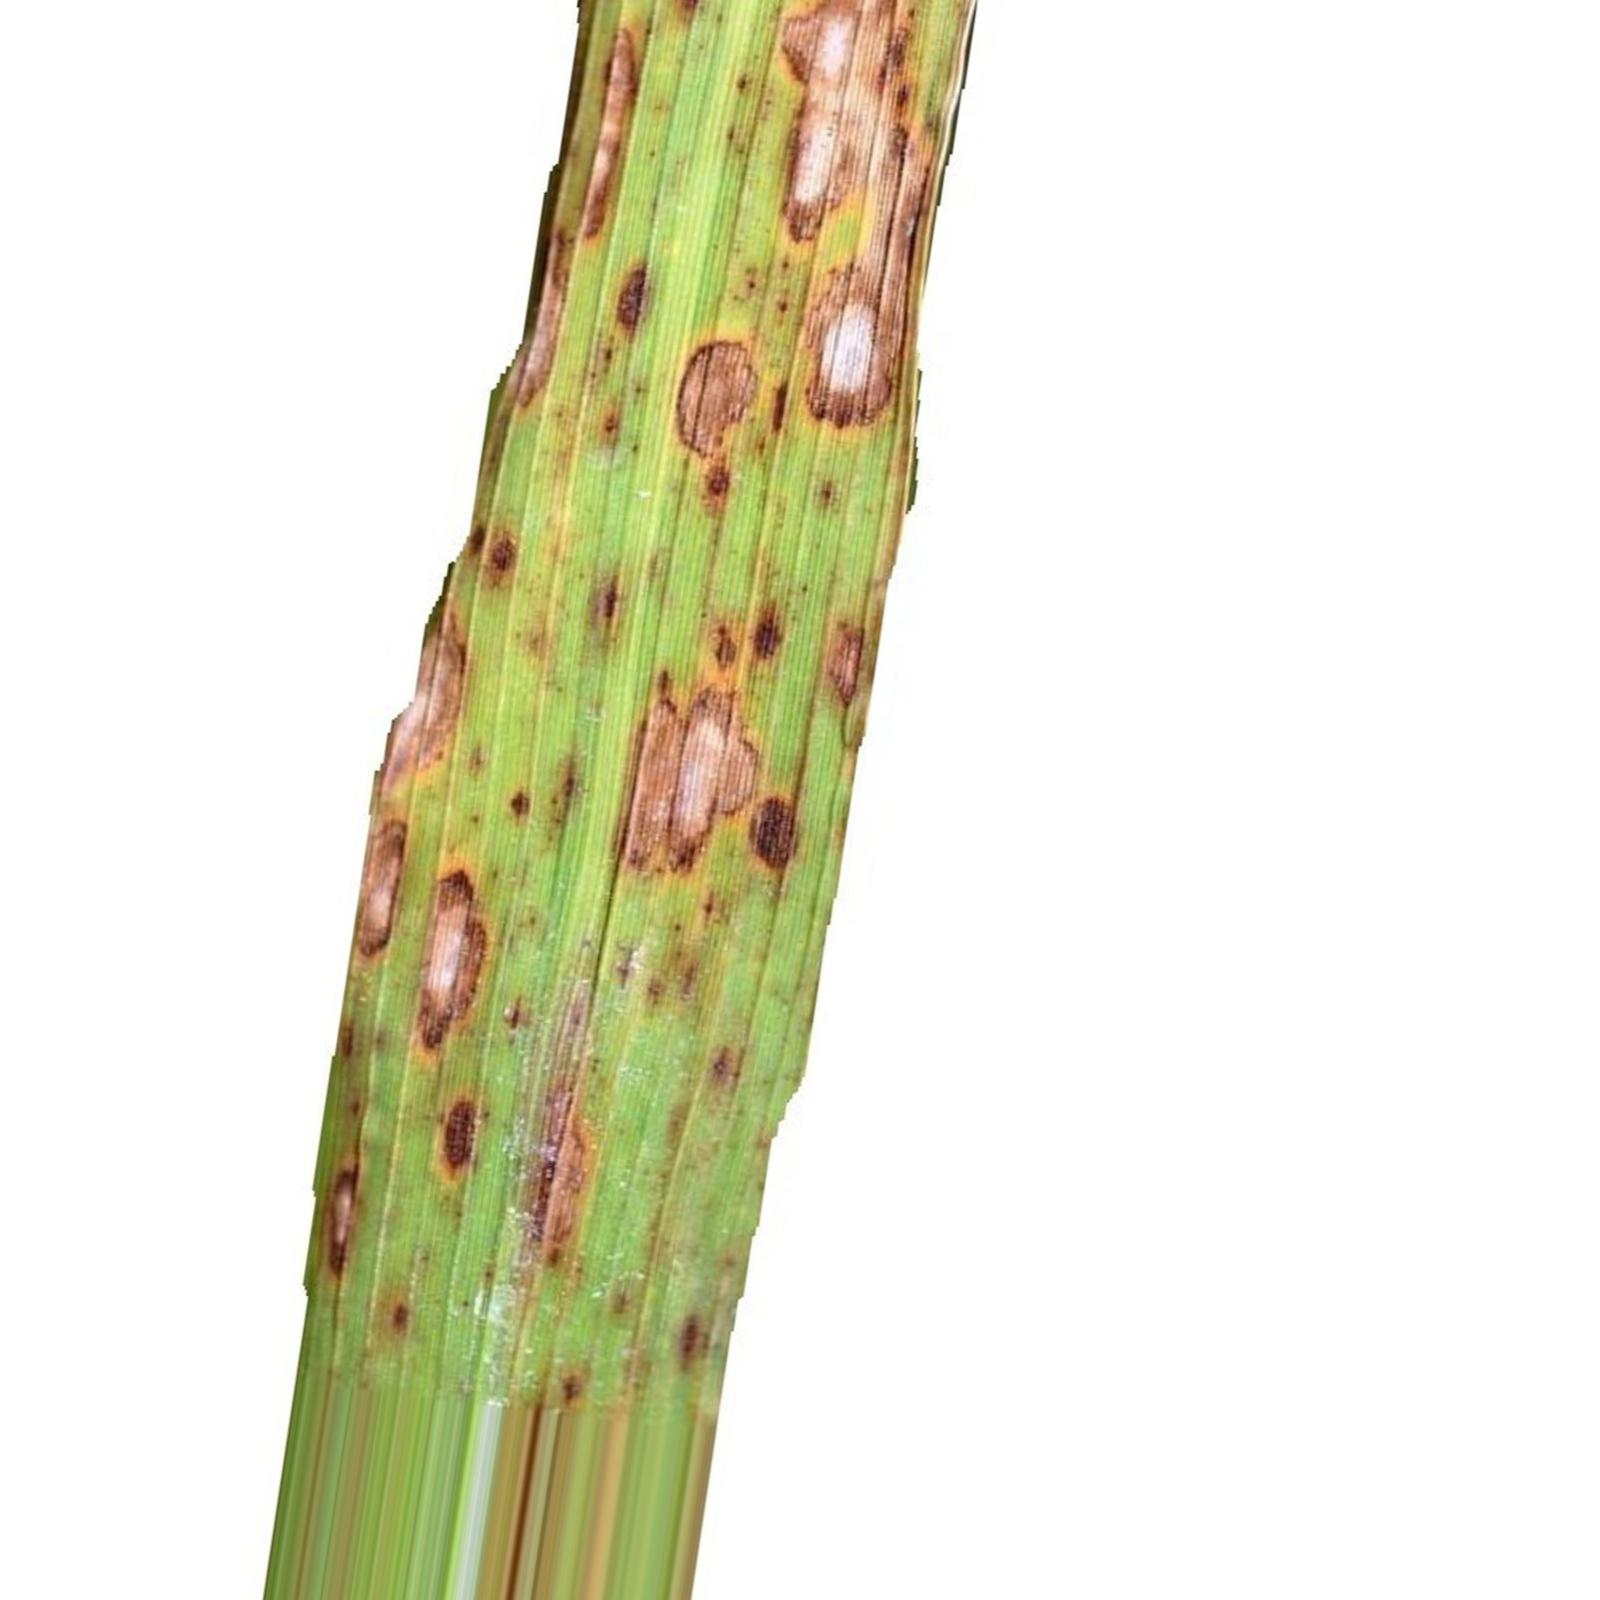
Nhãn: Bệnh Đốm Nâu ( Brown spot )